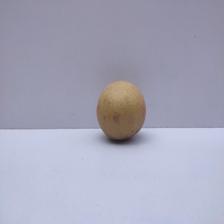
Size: Medium